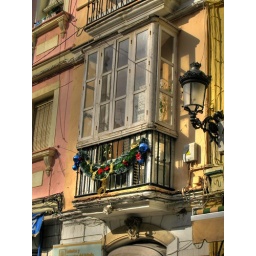
Christmas 2008 - Festive window box of old house in old part of city